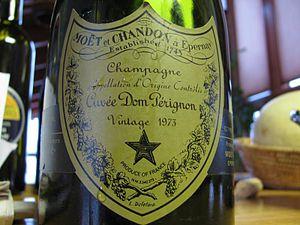
Cuvée Dom Pérignon, Négociant Manipulant 3342272
Un négociant manipulant est une personne physique ou morale en Champagne qui possède ou non un vignoble, mais qui achète tout ou partie des raisins qu'il vinifie et élève puis commercialise en bouteille. Les plus grandes marques de champagne ont pratiquement toutes ce statut. Les 25 plus gros négociants manipulants contrôlent la moitié du marché du champagne